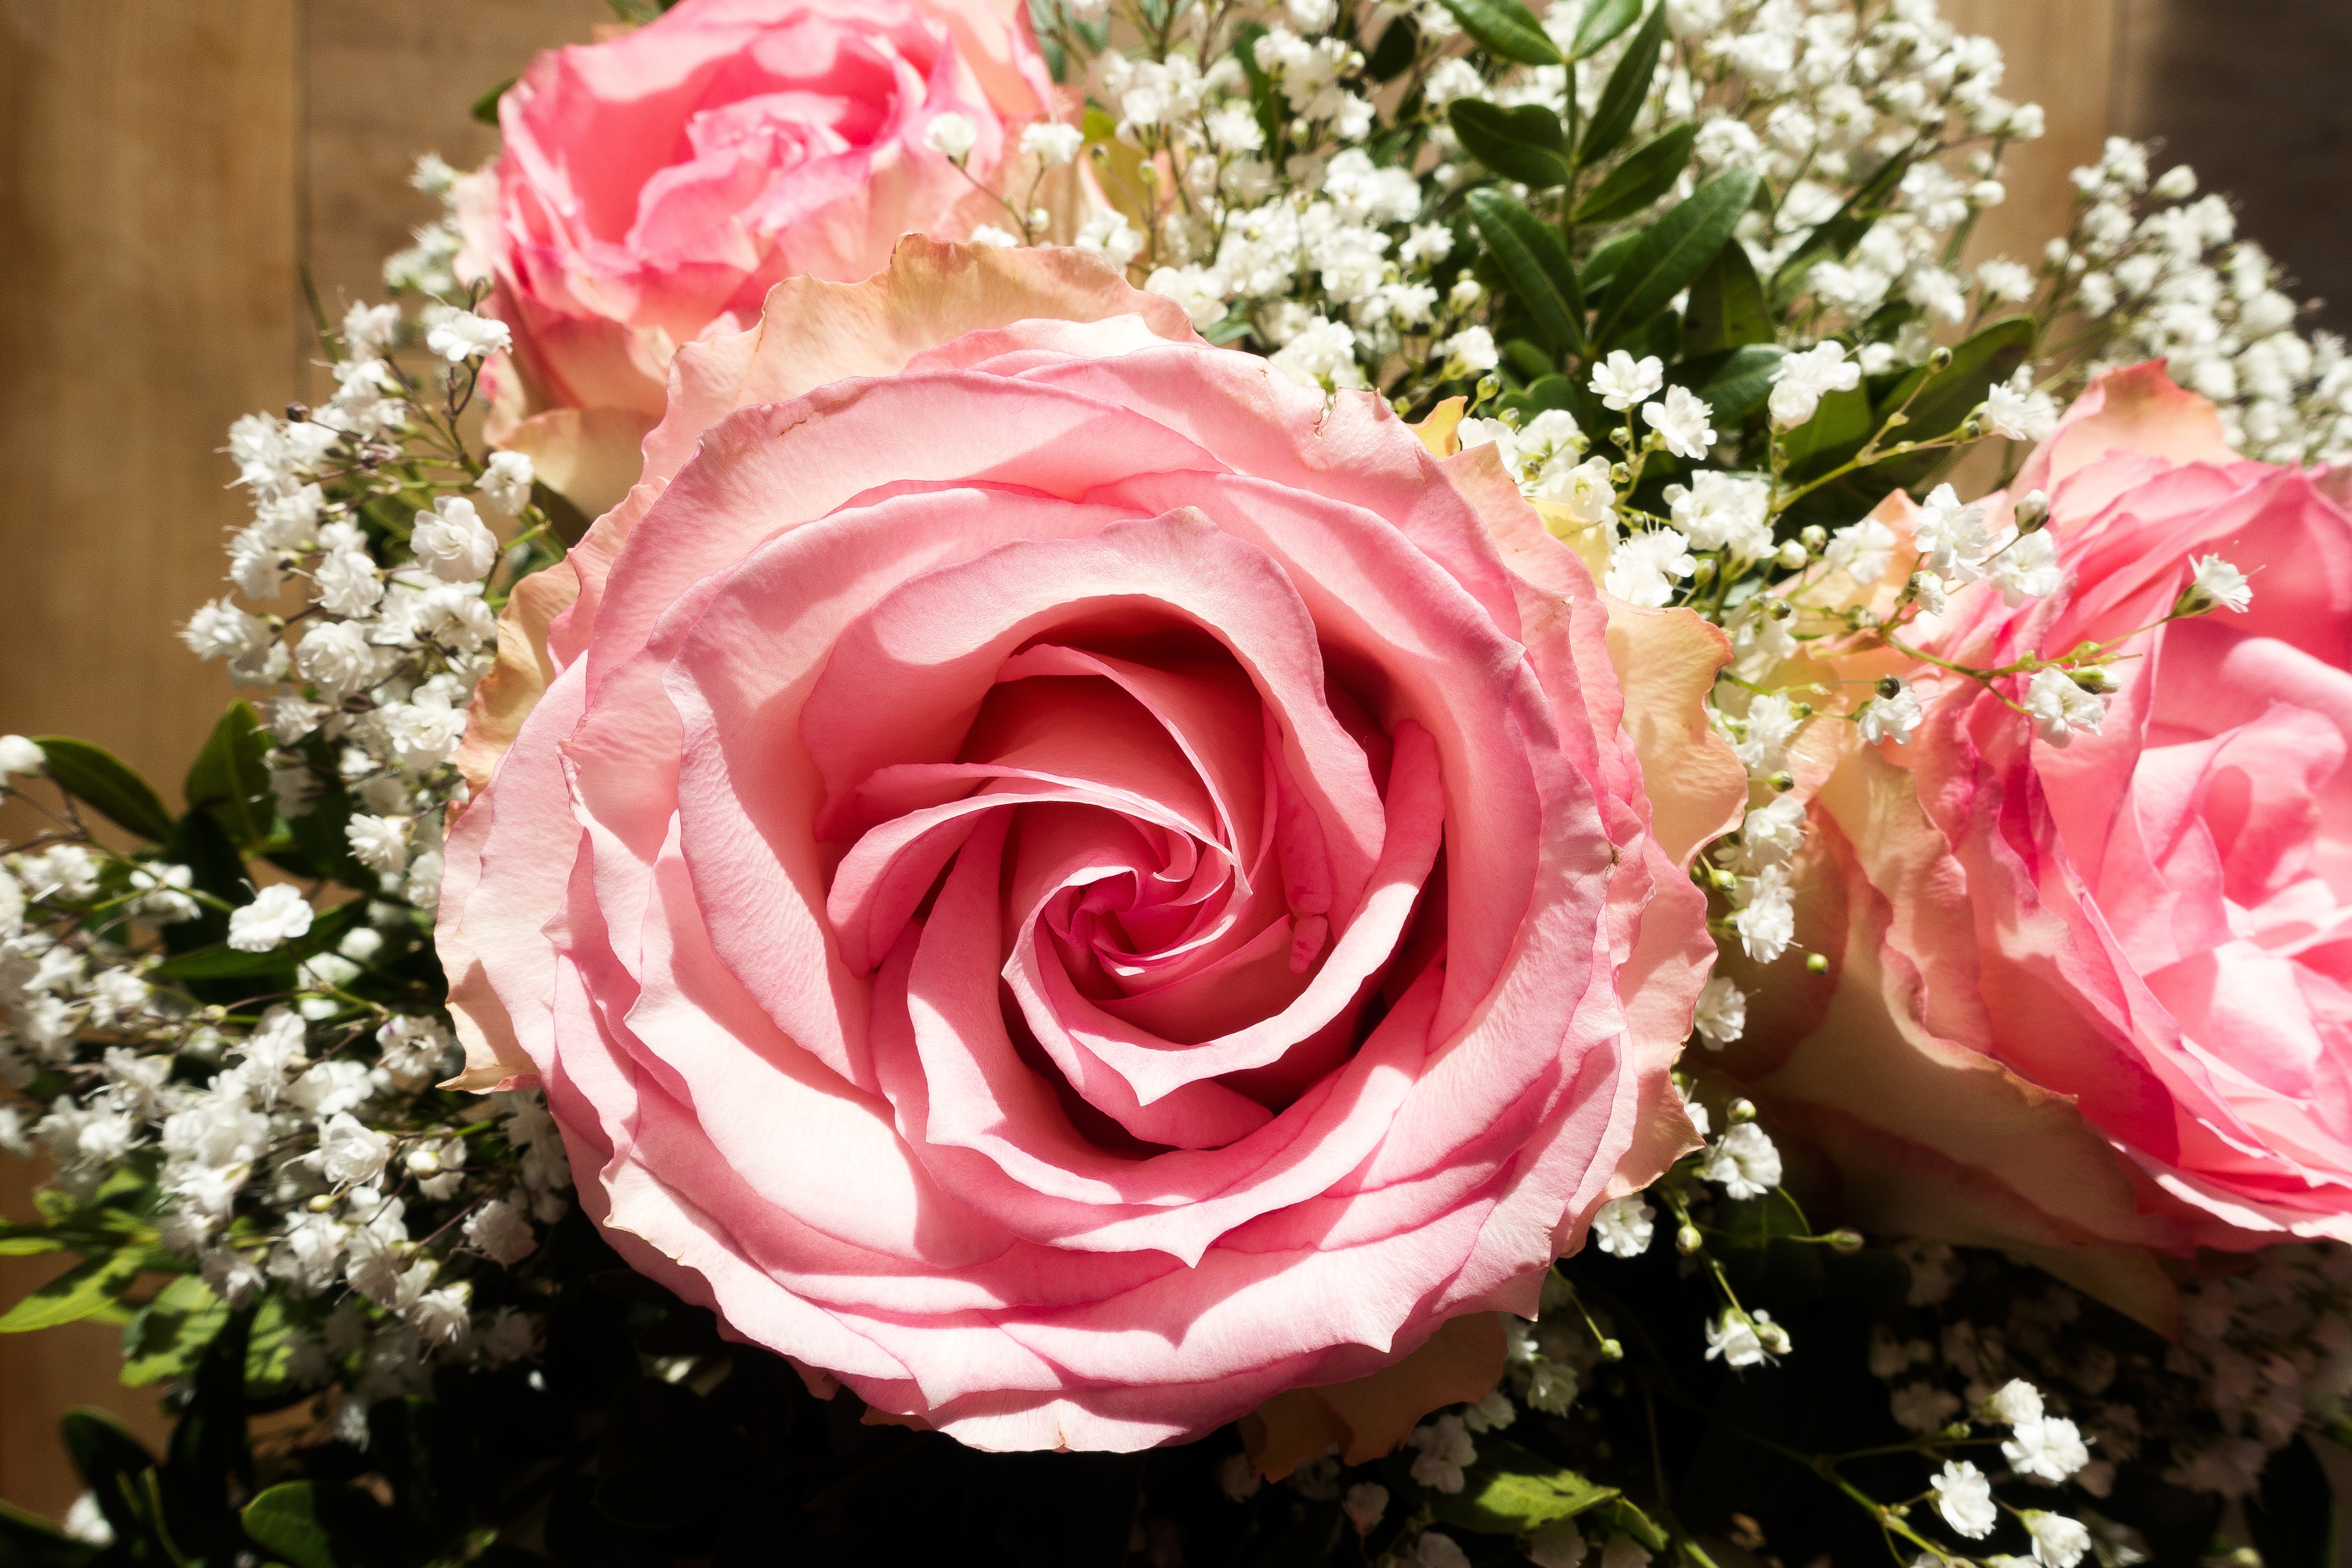
nature, plant, white, flower, petal, rose, lush, pink, decorative, floristry, floribunda, fill, composites, pastellfarben, flowering plant, garden roses, rose family, flower bouquet, cut flowers, floral design, land plant, flower arranging